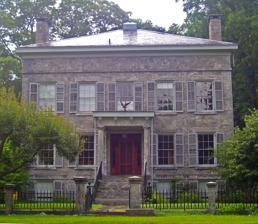
Building: Gerard Crane House
Country: United States of America
Year built: 1849
Historic house in New York, United States United States historic place Gerard Crane House U.S. National Register of Historic Places U.S. Historic district East elevation, 2008 Show map of New York Show map of the United States Interactive map showing the location of Gerald Crane House Location Somers, New York Nearest city Peekskill, New York Coordinates 41°20′22″N 73°40′23″W / 41.33944°N 73.67306°W / 41.33944; -73.67306 Area 25 acres (10 ha) Built 1849 Architect J.R. Dickenson, W.R. Waters Architectural style Greek Revival NRHP reference No. 85001954 Added to NRHP September 5, 1985 The Gerard Crane House is a private home located on Somerstown Turnpike ( U.S. Route 202 ) opposite Old Croton Falls Road in Somers, New York , United States. It is a stone house dating to the mid-19th century, built by an early circus entrepreneur in his later years. The house itself is an unusually sophisticated late application of the Greek Revival architectural style . The interior features a high level of decoration , particularly English Renaissance -style plaster moldings on the ceilings that are not commonly found in rural Greek Revival houses. It is the center of a 25-acre (10 ha) estate that includes not only the original outbuildings but an original section of Somerstown Turnpike and one of its mileposts . It remains largely as it was originally built. In 1985 the area was designated a historic district and listed on the National Register of Historic Places . It is the northernmost such listing in Westchester County . Property The estate is located on the west side of the road, about 1 mile (1.6 km) north of downtown Somers , just opposite Old Croton Falls Road. At the oblique intersection a grassy stretch of the old route of Somerstown Turnpike continues across the front yard and parallel to Route 202 for approximately 800 feet (240 m) north of the house until the road resumes that course. The house itself is located on a small rise, with outbuildings and a garden to the south. There are 10 other contributing properties to the listing on the parcel, five buildings and five structures. A portion of Rhinoceros Brook flows through the property on its way to East Branch Reservoir . House The house is a two-and-a-half-story five- bay stone building on a raised basement with a shallow hipped roof with small cupola and identical chimneys on the north and south. It is sided in a locally quarried granite with an unusual natural marbleized appearance in a smooth-faced ashlar pattern with quoins on the front (reverting to random ashlar on the rear and sides). The roofline has a plain frieze , simple cornice and is set off by a stringcourse . The east (front) facade has a central entrance portico featuring classical ornamentation . Fluted Doric columns and consoles support an entablature with denticulated cornice. A transom , sidelights, and ornate frontispiece frame the slightly recessed four-inch–thick (10 cm), 500-pound (230 kg) mahogany door. In the rear is a similar portico with a less elaborate door, chamfered Doric columns and a molded entablature. There is much decoration inside the house. On the north side of the central hall are library and parlor with high ceilings. Their plaster molding features a band with a talon motif over a cornice with an acanthus band and a broad ribbon of flowers and leaves. Below that is a frieze with meticulously detailed plaster heads of noteworthy literary figures encircled and connected by oak leaves and acorns . The doorways and windows are framed by fluted Corinthian pilasters with foliated entablatures atop. A chandelier hangs from an ornate plaster medallion in the library ceiling. Also in the library is an Italian marble fireplace with colonnettes, paneled spandrels and finely carved friezes and cartouches . It has a cast iron fireboard ornamented with a brass crane . On the south side, the dining room has a similarly foliated band around the ceiling. The original music room has since been converted into a kitchen. There is a less ornate fireplace on the south side. The mahogany staircase has turned balusters , a chamfered newel post and a scroll motif on the risers . The second floor has a similar layout although it is less ornate. All the bedrooms have cast-iron heat registers and a brass nameplate on the door with the manufacturer's name. The third story's garret was used as a ballroom . Four queen posts surround the area under the skylight in the middle of an L-shaped set of servants' quarters on the north and east. In the basement is the original kitchen, with a large fireplace and bread ovens. Below it is a sub-basement with a datestone giving the names of the contractors and a built-in safe . Outbuildings and landscape Five original buildings remain on the property besides the house. Immediately to the rear is the original summer kitchen, now converted to a two-car garage. It is a one-story building cut into the hillside, sided in granite with a flat roof and stepped parapet . Farther to the rear, and also cut into the hill (steeper at this point), is the gambrel roofed barn with stone foundation and vertical wood siding. It has an elliptical fanlight in its east gable, among other varied fenestration , and a silo to the northwest. Also attached is a deep stone foundation that may be the remains of the original icehouse . A frame springhouse is slightly to the south, and a one-story granite shop to the northwest, also now in use as a garage. Just off the house's southwest corner is the privy , made of dressed granite with a flat roof, overhanging wooden cornice, mahogany door and six-over-six double-hung sash window . Contributing structures include the iron fence along the original front lot line of the house, a stone wall between the summer kitchen and barn and a stone bridge over the brook. The original alignment of Somerstown Turnpike, which now serves in part as a driveway for the property, is included, as is one of its stone mileposts . History Crane and his brother Thaddeus, descendants of a colonel in the Revolutionary War , moved to Somers from their hometown, nearby North Salem , in 1823. They had become active in the new business of exhibiting exotic animals, and records show that they had taken a lion to the Carolinas three years earlier. They bought land from Hachaliah Bailey, whose exhibition of Old Bet at the building now known as the Elephant Hotel is considered the beginning of the circus in America, that they would later build on. They added to their menagerie , got partners , and exhibited as far as west as the Mississippi River . They were among the founders of an early trade organization called the Zoological Institute, which collapsed in the Panic of 1837 . Crane himself was more fortunate; he served as a director, and later president of a local bank, and had just concluded four years as town supervisor at the outset of the panic. In 1849, having married Roxana Purdy, he had the house built. Its extensive detailing and finely crafted stonework are features of a country manor house in the highest Greek Revival tradition. The English Renaissance -style molded plasterwork on the first floor ceilings, common in urban homes of this type but rare in rural variants, reflects Crane's cosmopolitan tastes. The next year's census shows the Cranes at that address, with their six children and one other woman. He died in 1872. The house and estate have remained a private residence since then. Other than the barn's gambrel roof and the conversion of the main house's music room into a kitchen in 1964, there have been no significant alterations to the property. See also National Register of Historic Places listings in northern Westchester County, New York References